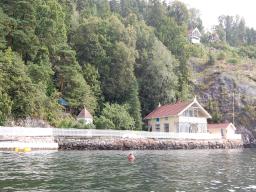
Label: Background_without_leaves